Lightning strike

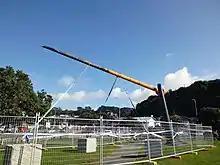
The Zephyrometer sculpture in Wellington, New Zealand damaged by lightning

Telephones, modems, computers, and other electronic devices can be damaged by lightning, as harmful overcurrent can reach them through the phone jack, Ethernet cable, or electricity outlet.